Eye Spy (Agents of S.H.I.E.L.D.)

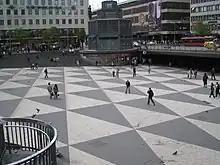
Location filming for the opening sequence took place in Stockholm, including at Sergel's Square

Filming occurred from August 20 to 29, 2013. Like the rest of the series, the majority of the episode was filmed in Los Angeles, such as on the Universal Studios backlot and at Golden Oak Ranch, but the opening sequence was filmed on location in Stockholm, Sweden, including at Sergel's Square. The Sweden filming was directed by the series' second unit director Garry A. Brown. Armand filmed her scenes in Los Angeles initially and returned to New York, before flying to Sweden for those scenes, in mid-September 2013. Replicas of the Sweden train and station were created in Los Angeles using a New York City subway car and digital set extensions.